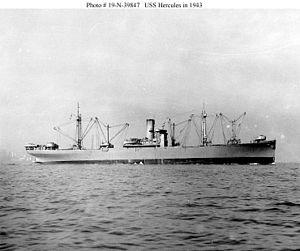
Les navires de type C3 forment une classe de cargos polyvalents conçus par la United States Maritime Commission à la fin des années 1930, à la suite du type C2. Comme pour ces derniers, la commission fait d'abord circuler des plans pour qu'ils soient critiqués par des chantiers et architectes navals. Ces navires n'étaient pas conçus pour une route particulière mais pouvaient être employés n'importe où, et devaient pouvoir être modifiés selon les besoins des armateurs.